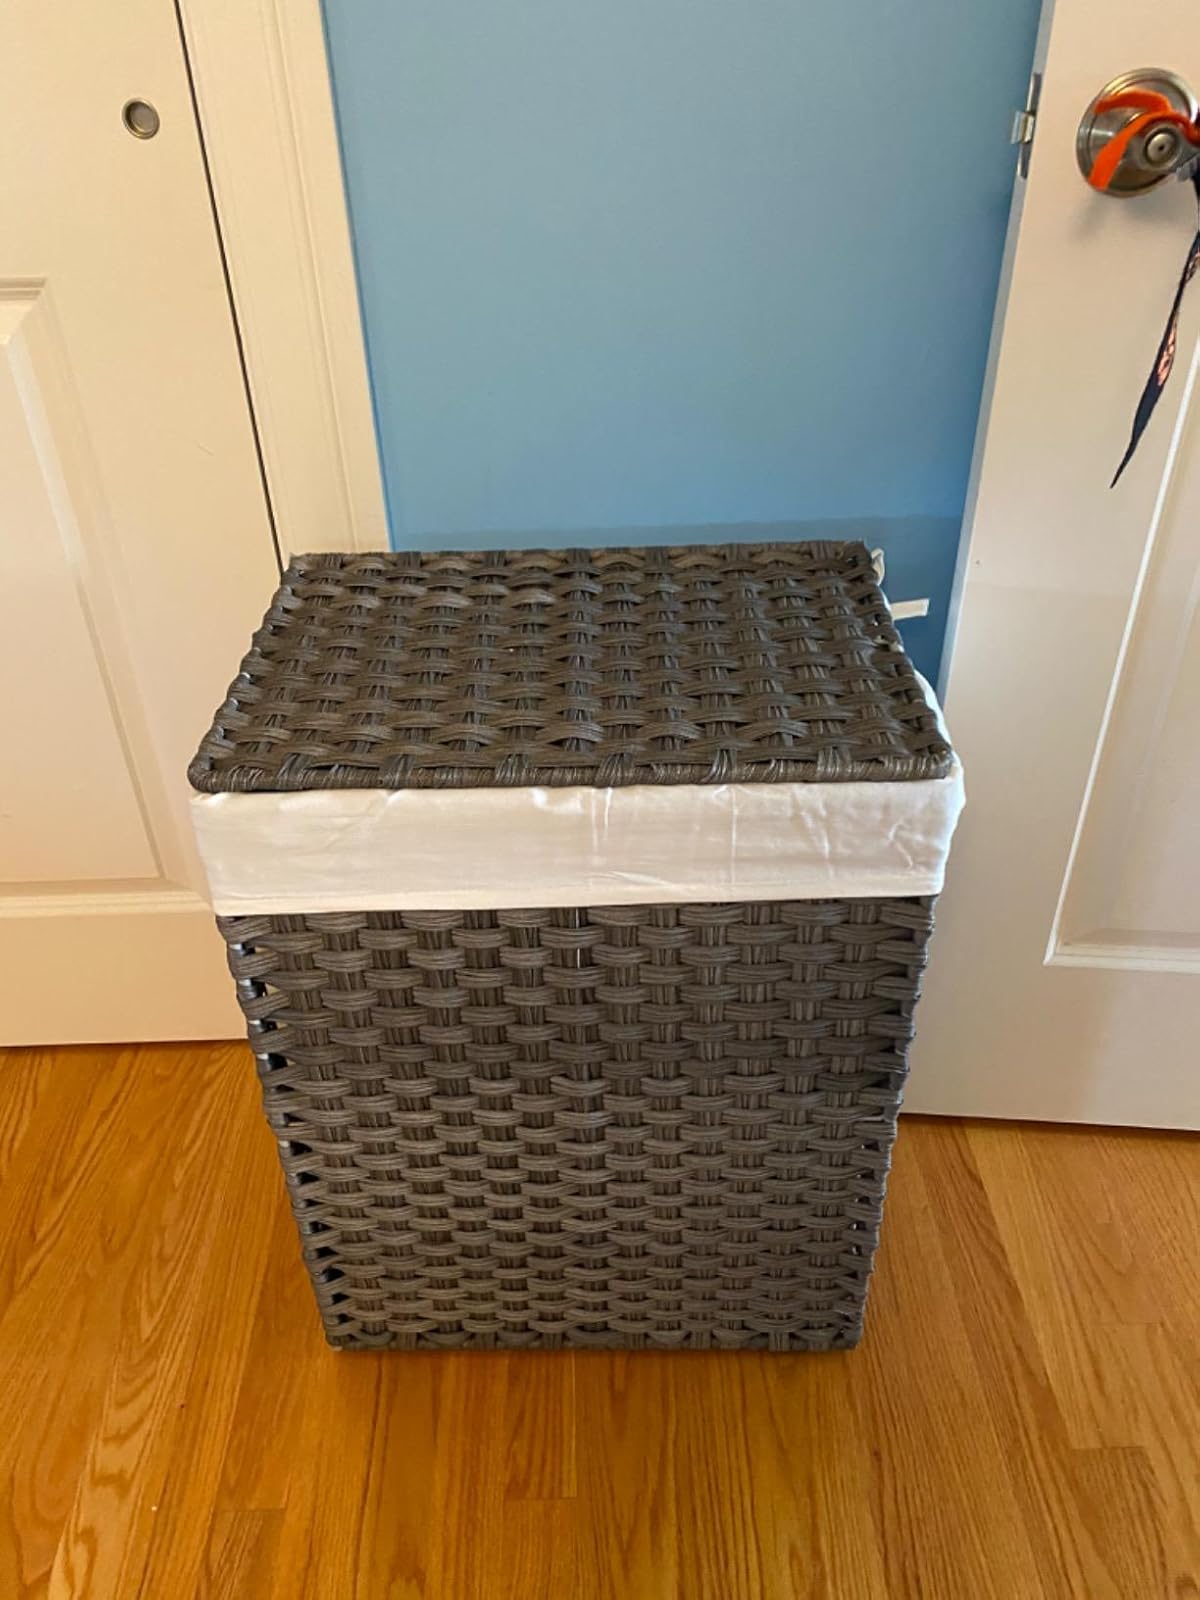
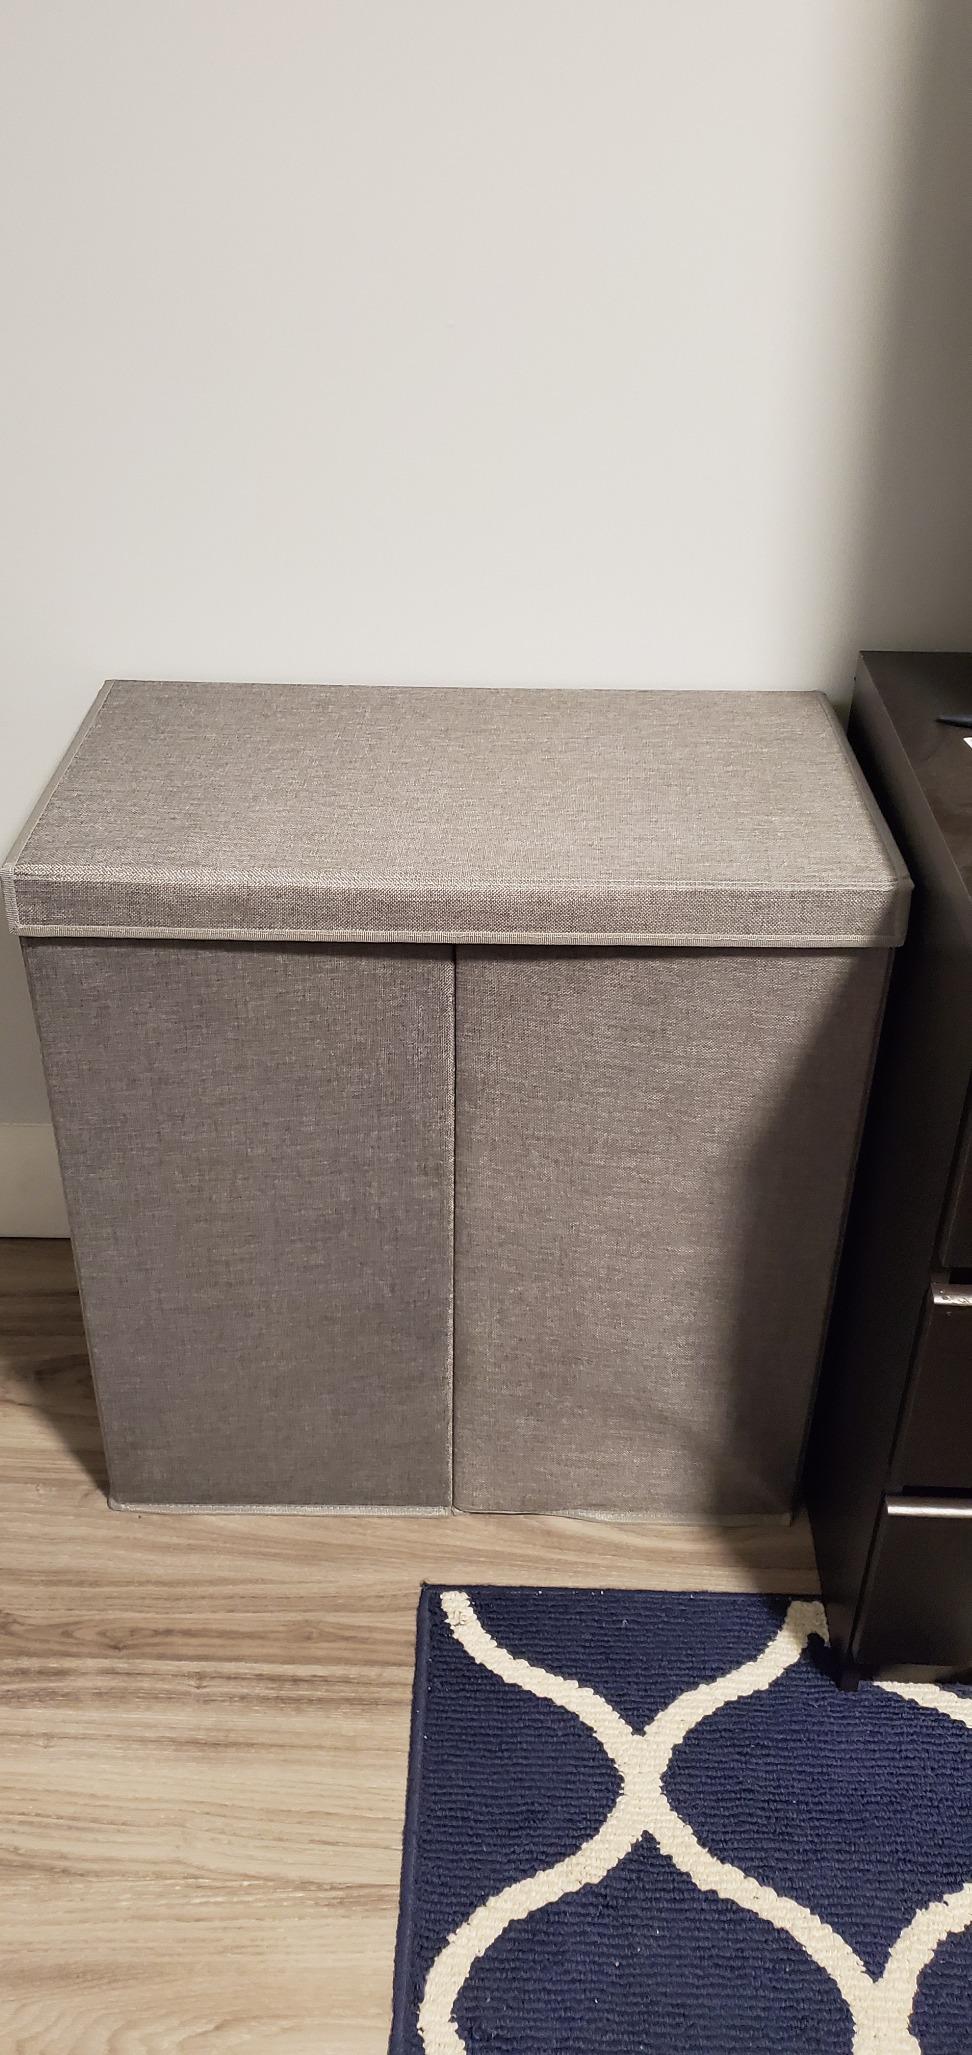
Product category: items_hamper
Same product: no